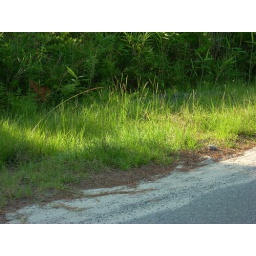
old bridge road near the boat yard